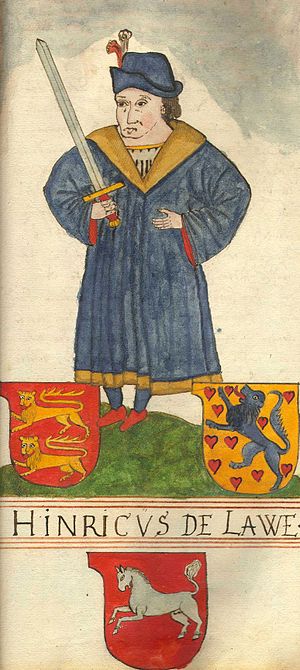
Huset Welf
Henrik Løvefra Huset Welf, illustration fra 1514.
Guelf eller Welf er en tysk fyrsteslægt, som i middelalderen, i forbund med pavemagten bekæmpede de hohenstaufiske kejsere og deres tilhængere, ghibellinerne. Et politisk parti opstod af dem hovedsagelig bestående af adel og patriciere.